Joanna Dittmann

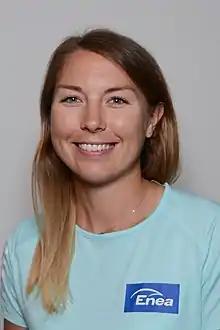

Joanna Dittmann (born 9 February 1992) is a Polish rower. She competed in the women's coxless four event at the 2020 Summer Olympics.